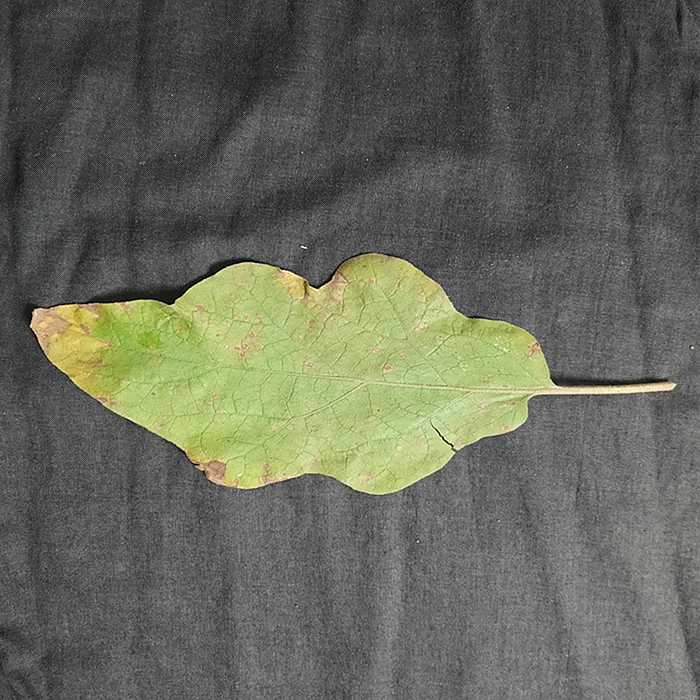
Plant: Eggplant
Label: Eggplant Cercopora leaf spot